Flora of the Sierra Nevada alpine zone

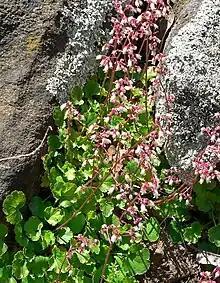
Pink heuchera ("Heuchera rubescens")

The primrose family (Primulaceae) has the alpine shooting star ("Dodecatheon alpinum"), also found at lower elevation zones, and found near stream and lake sides. Also sierra primrose, ("Primula suffrutescens "), considered by photographers to be one of the most spectacular alpine flowers, forms large mats around rocks and is covered with rose petals, similar to rock fringe ("Epilobium obcordatum"). It tends to grow on north facing slopes were there is moisture from melting snow.